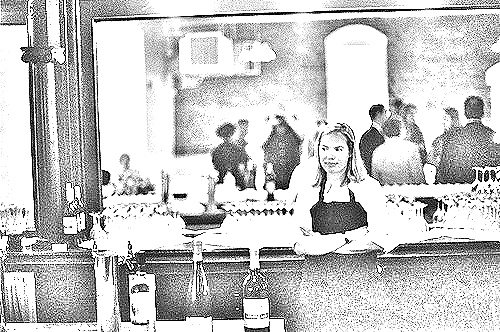
Portrait style: Sketch Portrait